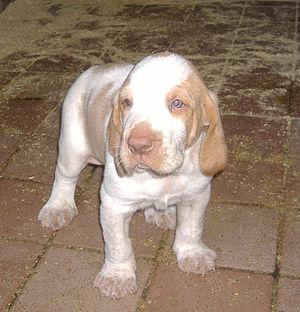
Le braque italien est une race de chien originaire d'Italie. Il s'agit d'un braque à la robe blanche mouchetée d'orange ou blanche mouchetée de brun développée dans les derniers siècles comme chien d'arrêt. Il est dit que des chiens de morphologie semblable existaient déjà au temps de Xénophon et en France au XVᵉ siècle à la cour des rois.